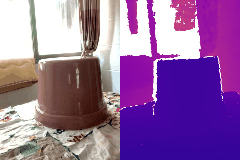
Label: chair